MV Armorique (2008)

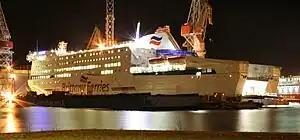
MV "Armorique" under construction - 2008

"Armorique" is identical to from keel to deck five. The first deck of passenger space is on deck six rather than deck 7 as on the "Cotentin".